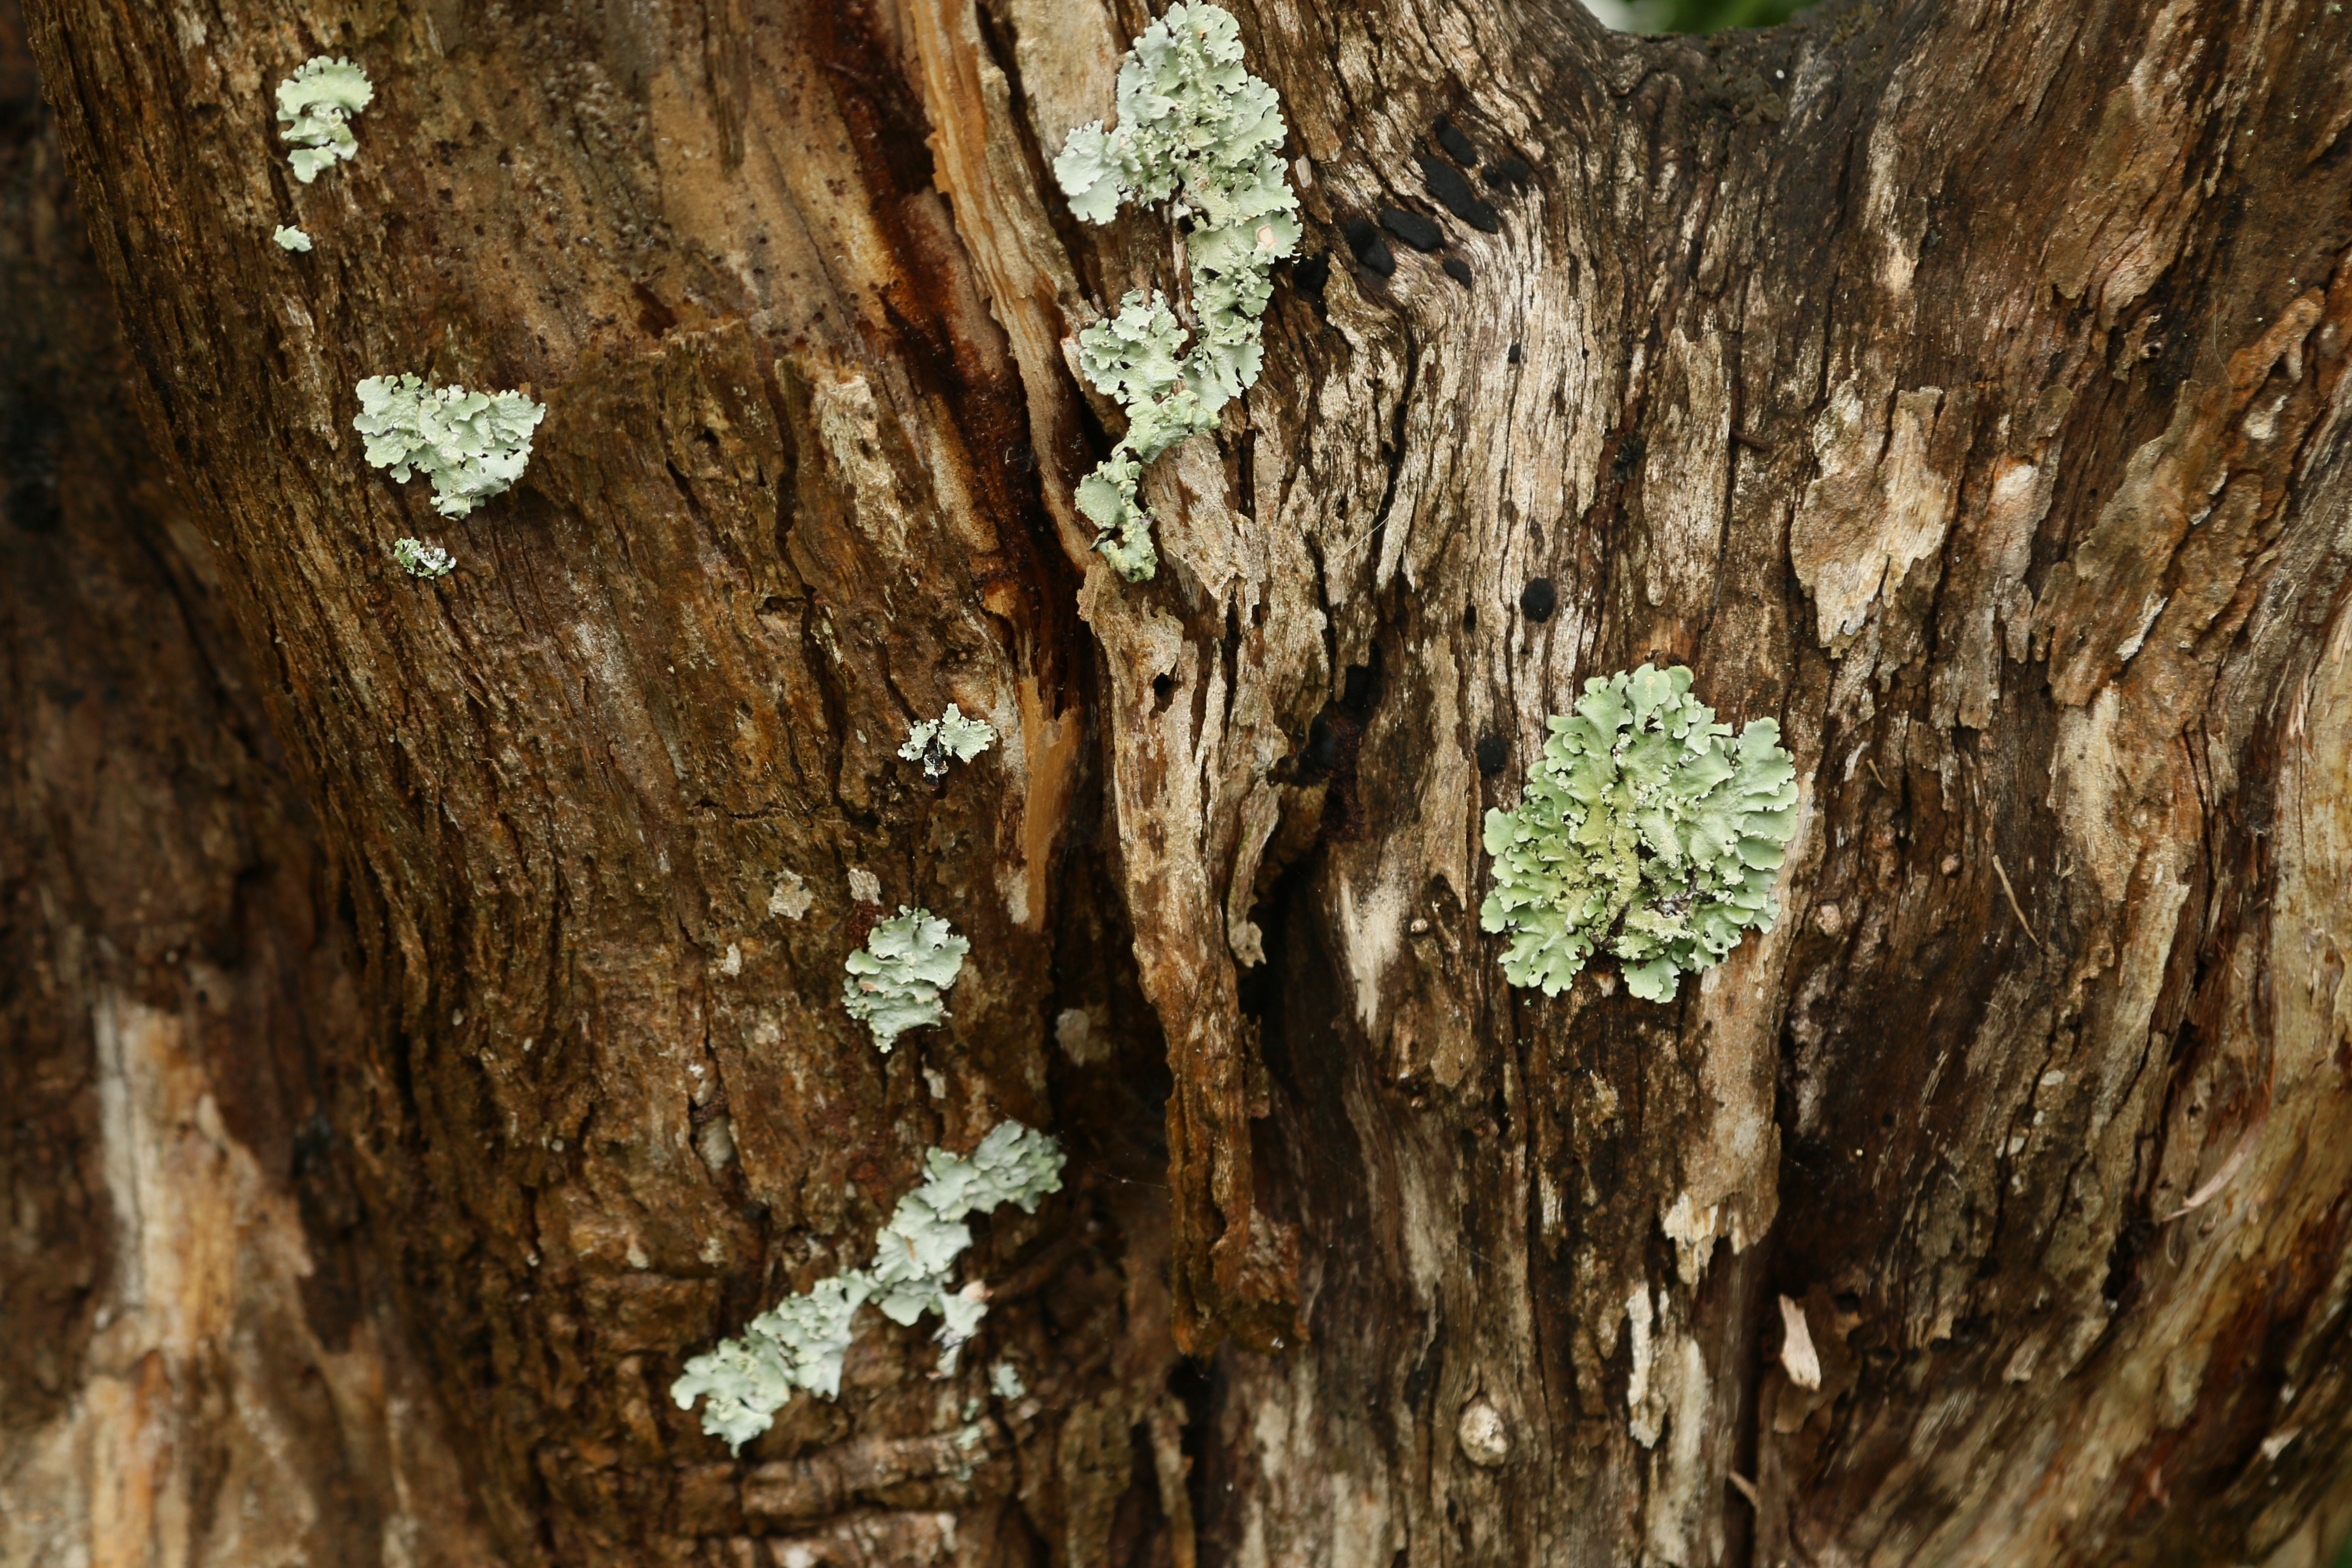
tree, nature, forest, branch, plant, wood, texture, leaf, flower, trunk, formation, environment, log, natural, soil, flora, flowering plant, big tree, plant stem, woody plant, land plant